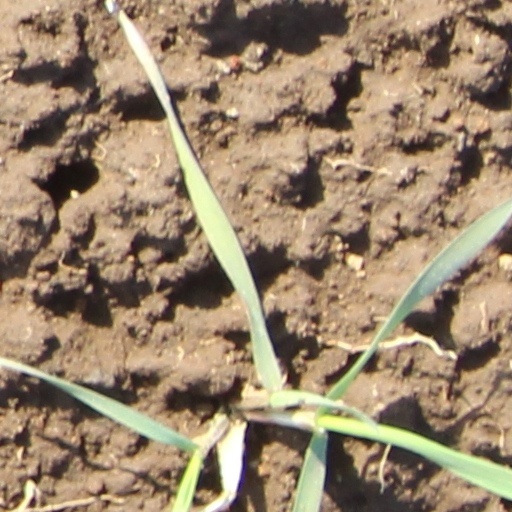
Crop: wheat